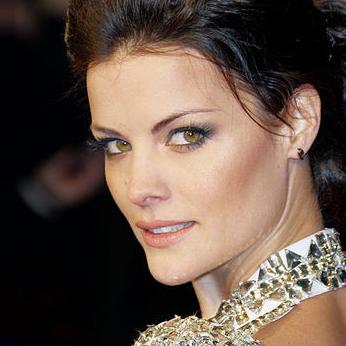
Age: 28